Ben W. Hooper

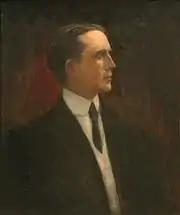
Portrait of Governor Hooper by Willie Betty Newman.

Tennessee's Republican Party was also suffering from internal divisions in 1910, as party bosses Walter P. Brownlow and Newell Sanders were embroiled in a power struggle. The Brownlow faction supported Alfred A. Taylor, brother of former Democratic governor Robert Love Taylor, as the party's nominee, while the Sanders faction supported Hooper. The Sanders faction and the Independent Democrats formed an alliance— later known as the "Fusionists"—and agreed to support each other's candidates. With this support, Hooper was able to win the Republican nomination, while Patterson's allies were defeated in judicial elections that August.